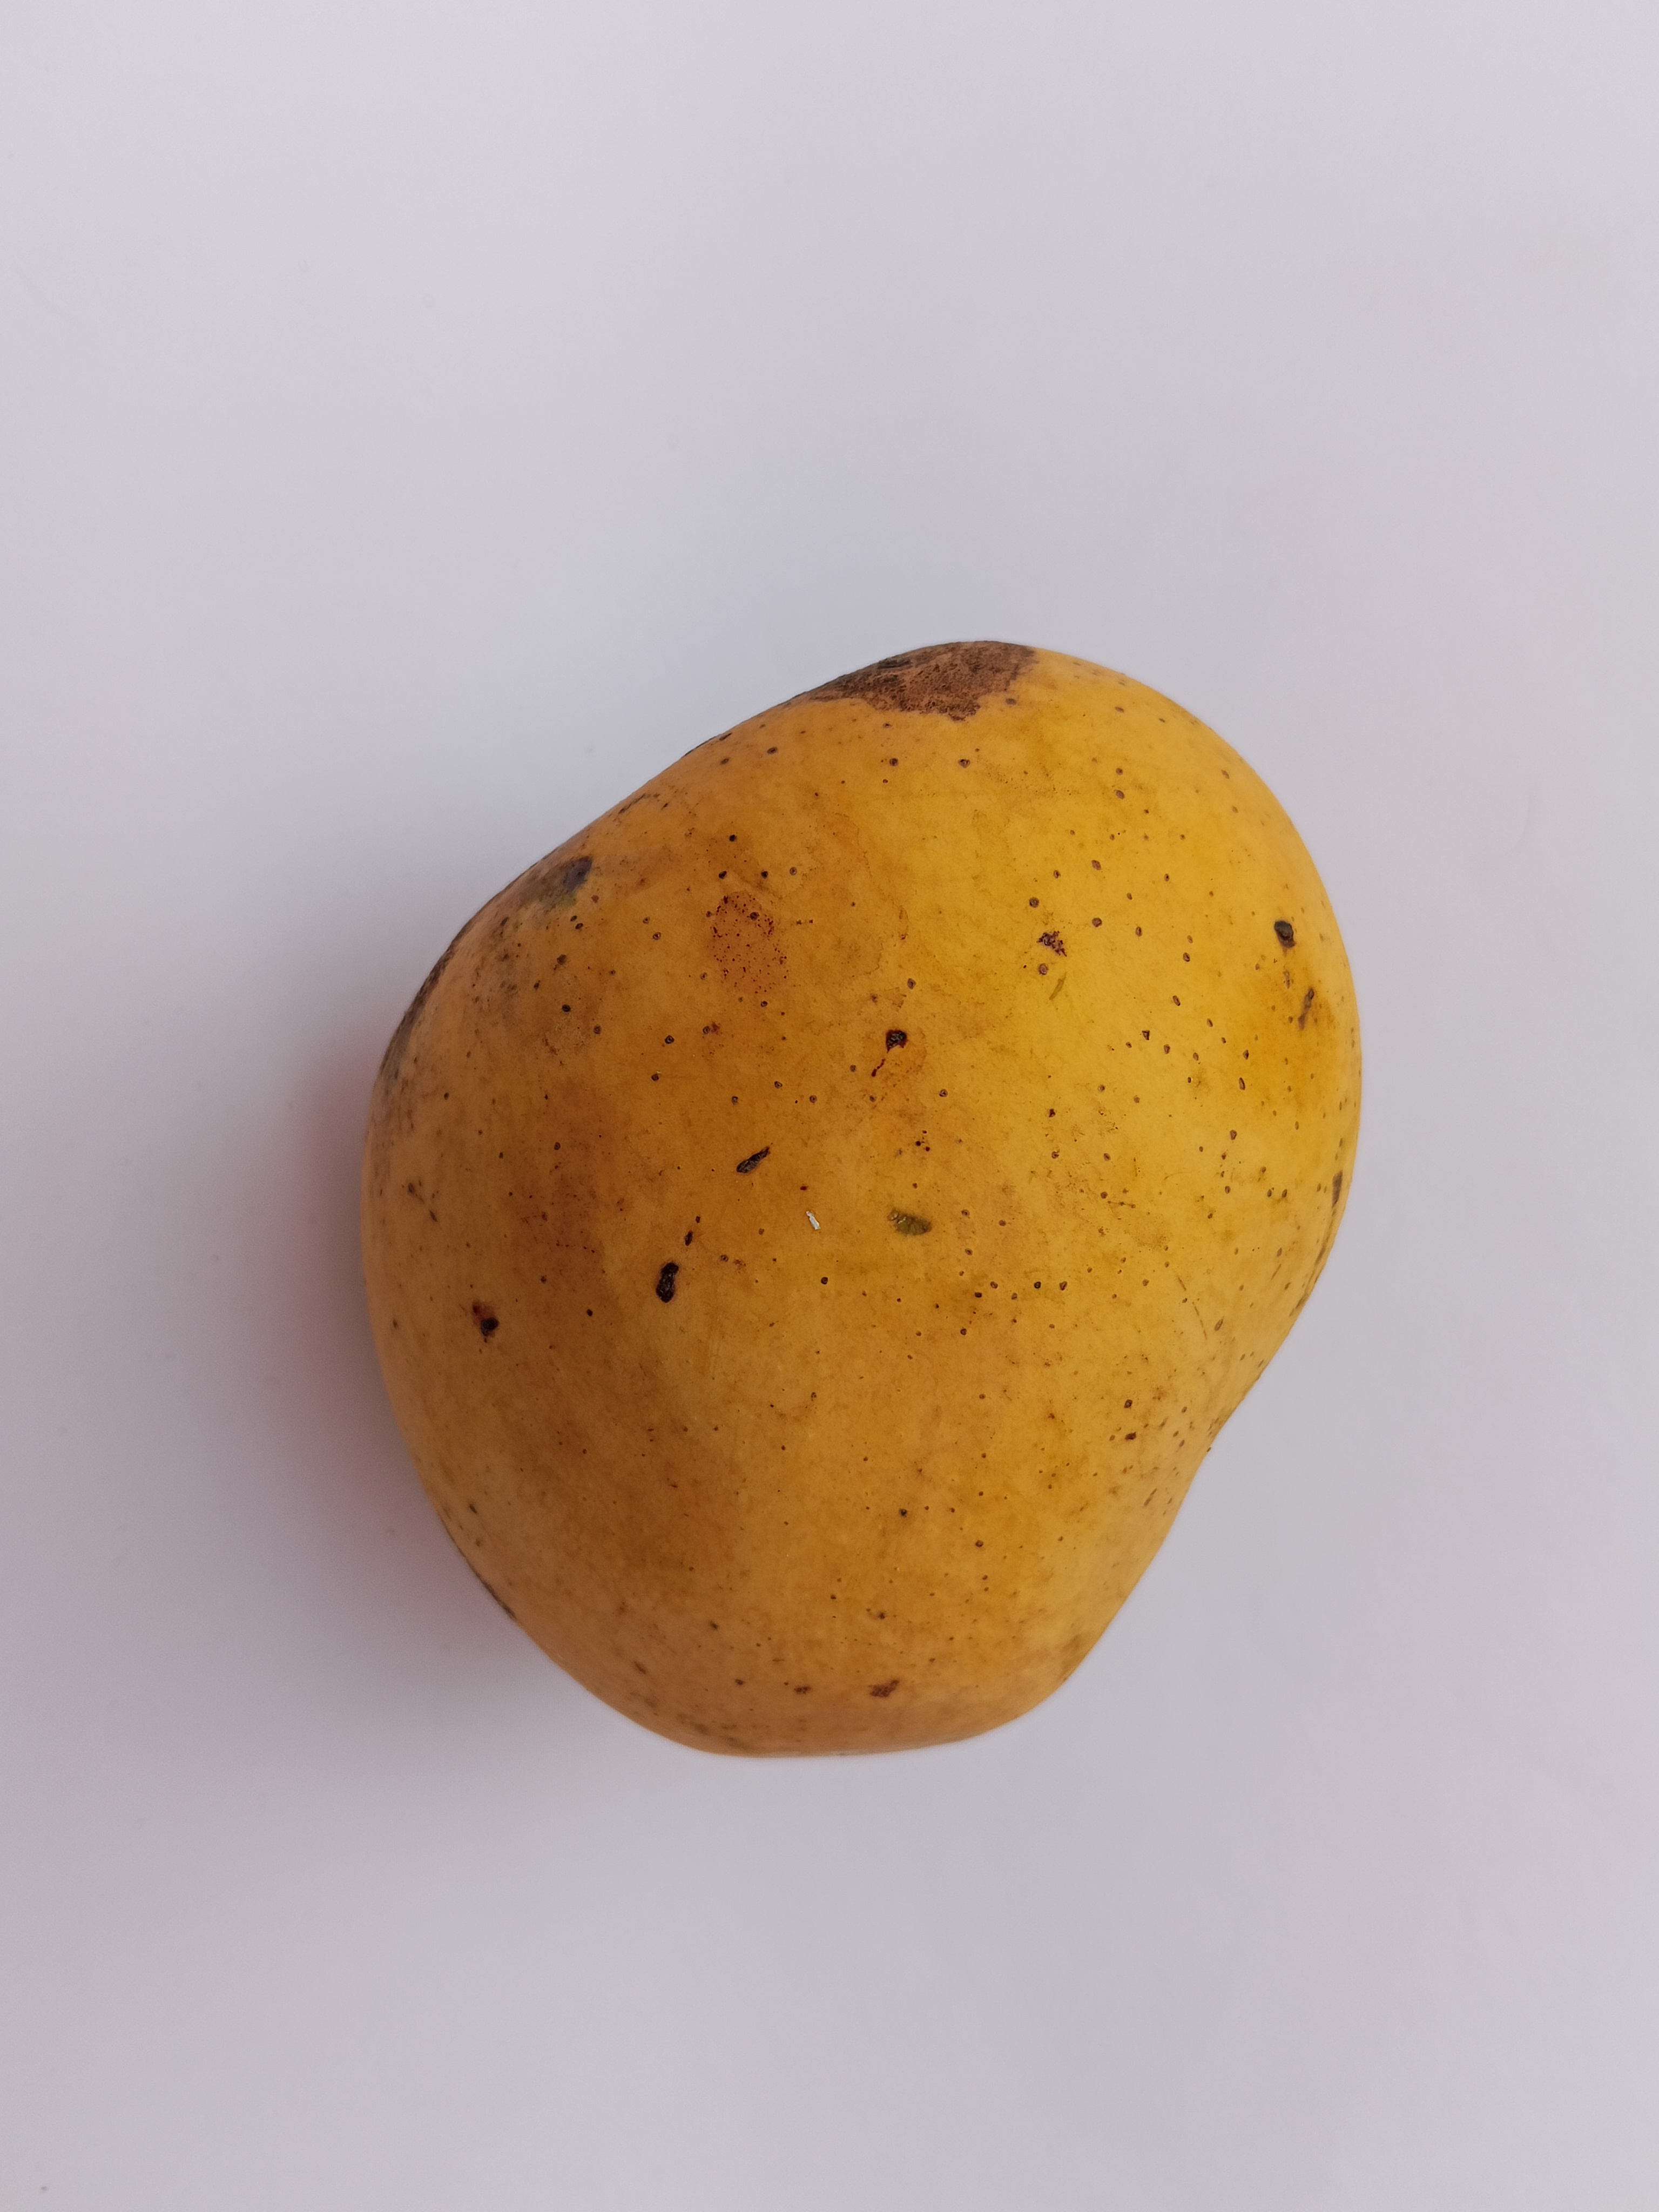
Mango variety: Sundari